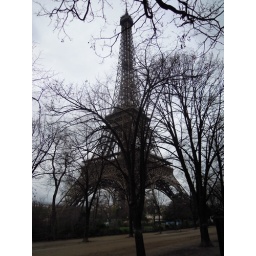
tower and trees etched against the paris sky